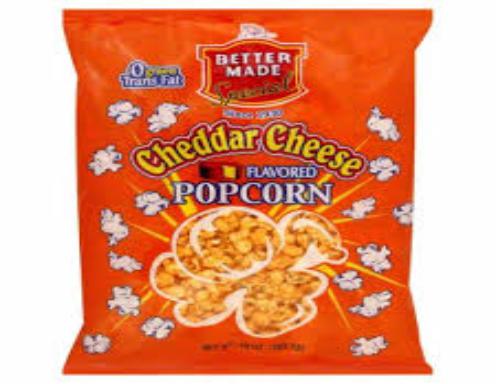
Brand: Better Cheddars
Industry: Food